Spain and the American Revolutionary War

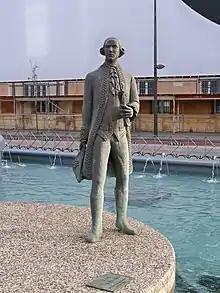
Statue of the Viscount of Galveston in Málaga

In the Caribbean, Spain's main effort was directed at preventing possible British landings in Cuba, remembering the British expedition against Cuba that seized Havana in the Seven Years' War, but returned to Spain in 1763 following the peace treaty. Other goals included the reconquest of Florida (which the British had divided into West Florida and East Florida in 1763), and the resolution of logging disputes involving the British in Central America.